Frank S. Strobridge

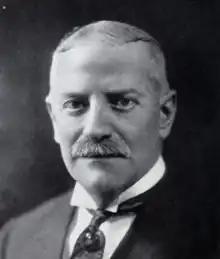
Strobridge in 1914 publication

Frank Stanley Strobridge (February 17, 1857 – July 22, 1918) was an American politician and insurance businessman from Maryland. He served in the Maryland Senate from 1896 to 1900.